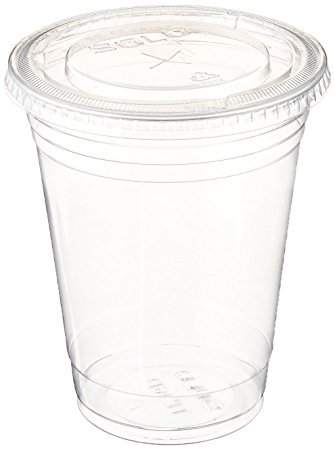
Label: plastic